Pooh's Heffalump Movie

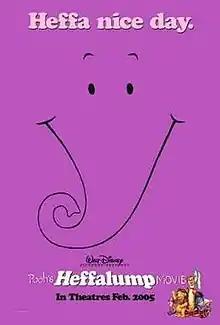
Theatrical release poster

Pooh's Heffalump Movie (also known as The Heffalump Movie in the working title) is a 2005 American animated musical adventure comedy-drama film produced by the Japanese office of Disneytoon Studios and released by Walt Disney Pictures. Featuring characters from A. A. Milne's "Winnie-the-Pooh" stories, the film is the fourth theatrical animated film in Disney's "Winnie the Pooh" franchise and Disneytoon Studios' seventh adaptation of "Winnie the Pooh" stories, following "" (1997), "Seasons of Giving" (1999), "The Tigger Movie" (2000), "A Very Merry Pooh Year" (2002), "Piglet's Big Movie" (2003), and "Springtime with Roo" (2004). The film was released on February 11, 2005, to generally positive reviews from critics and grossed $52.9 million worldwide. It was followed by a direct-to-video Halloween sequel, titled "Pooh's Heffalump Halloween Movie" which came out seven months after the film's release.